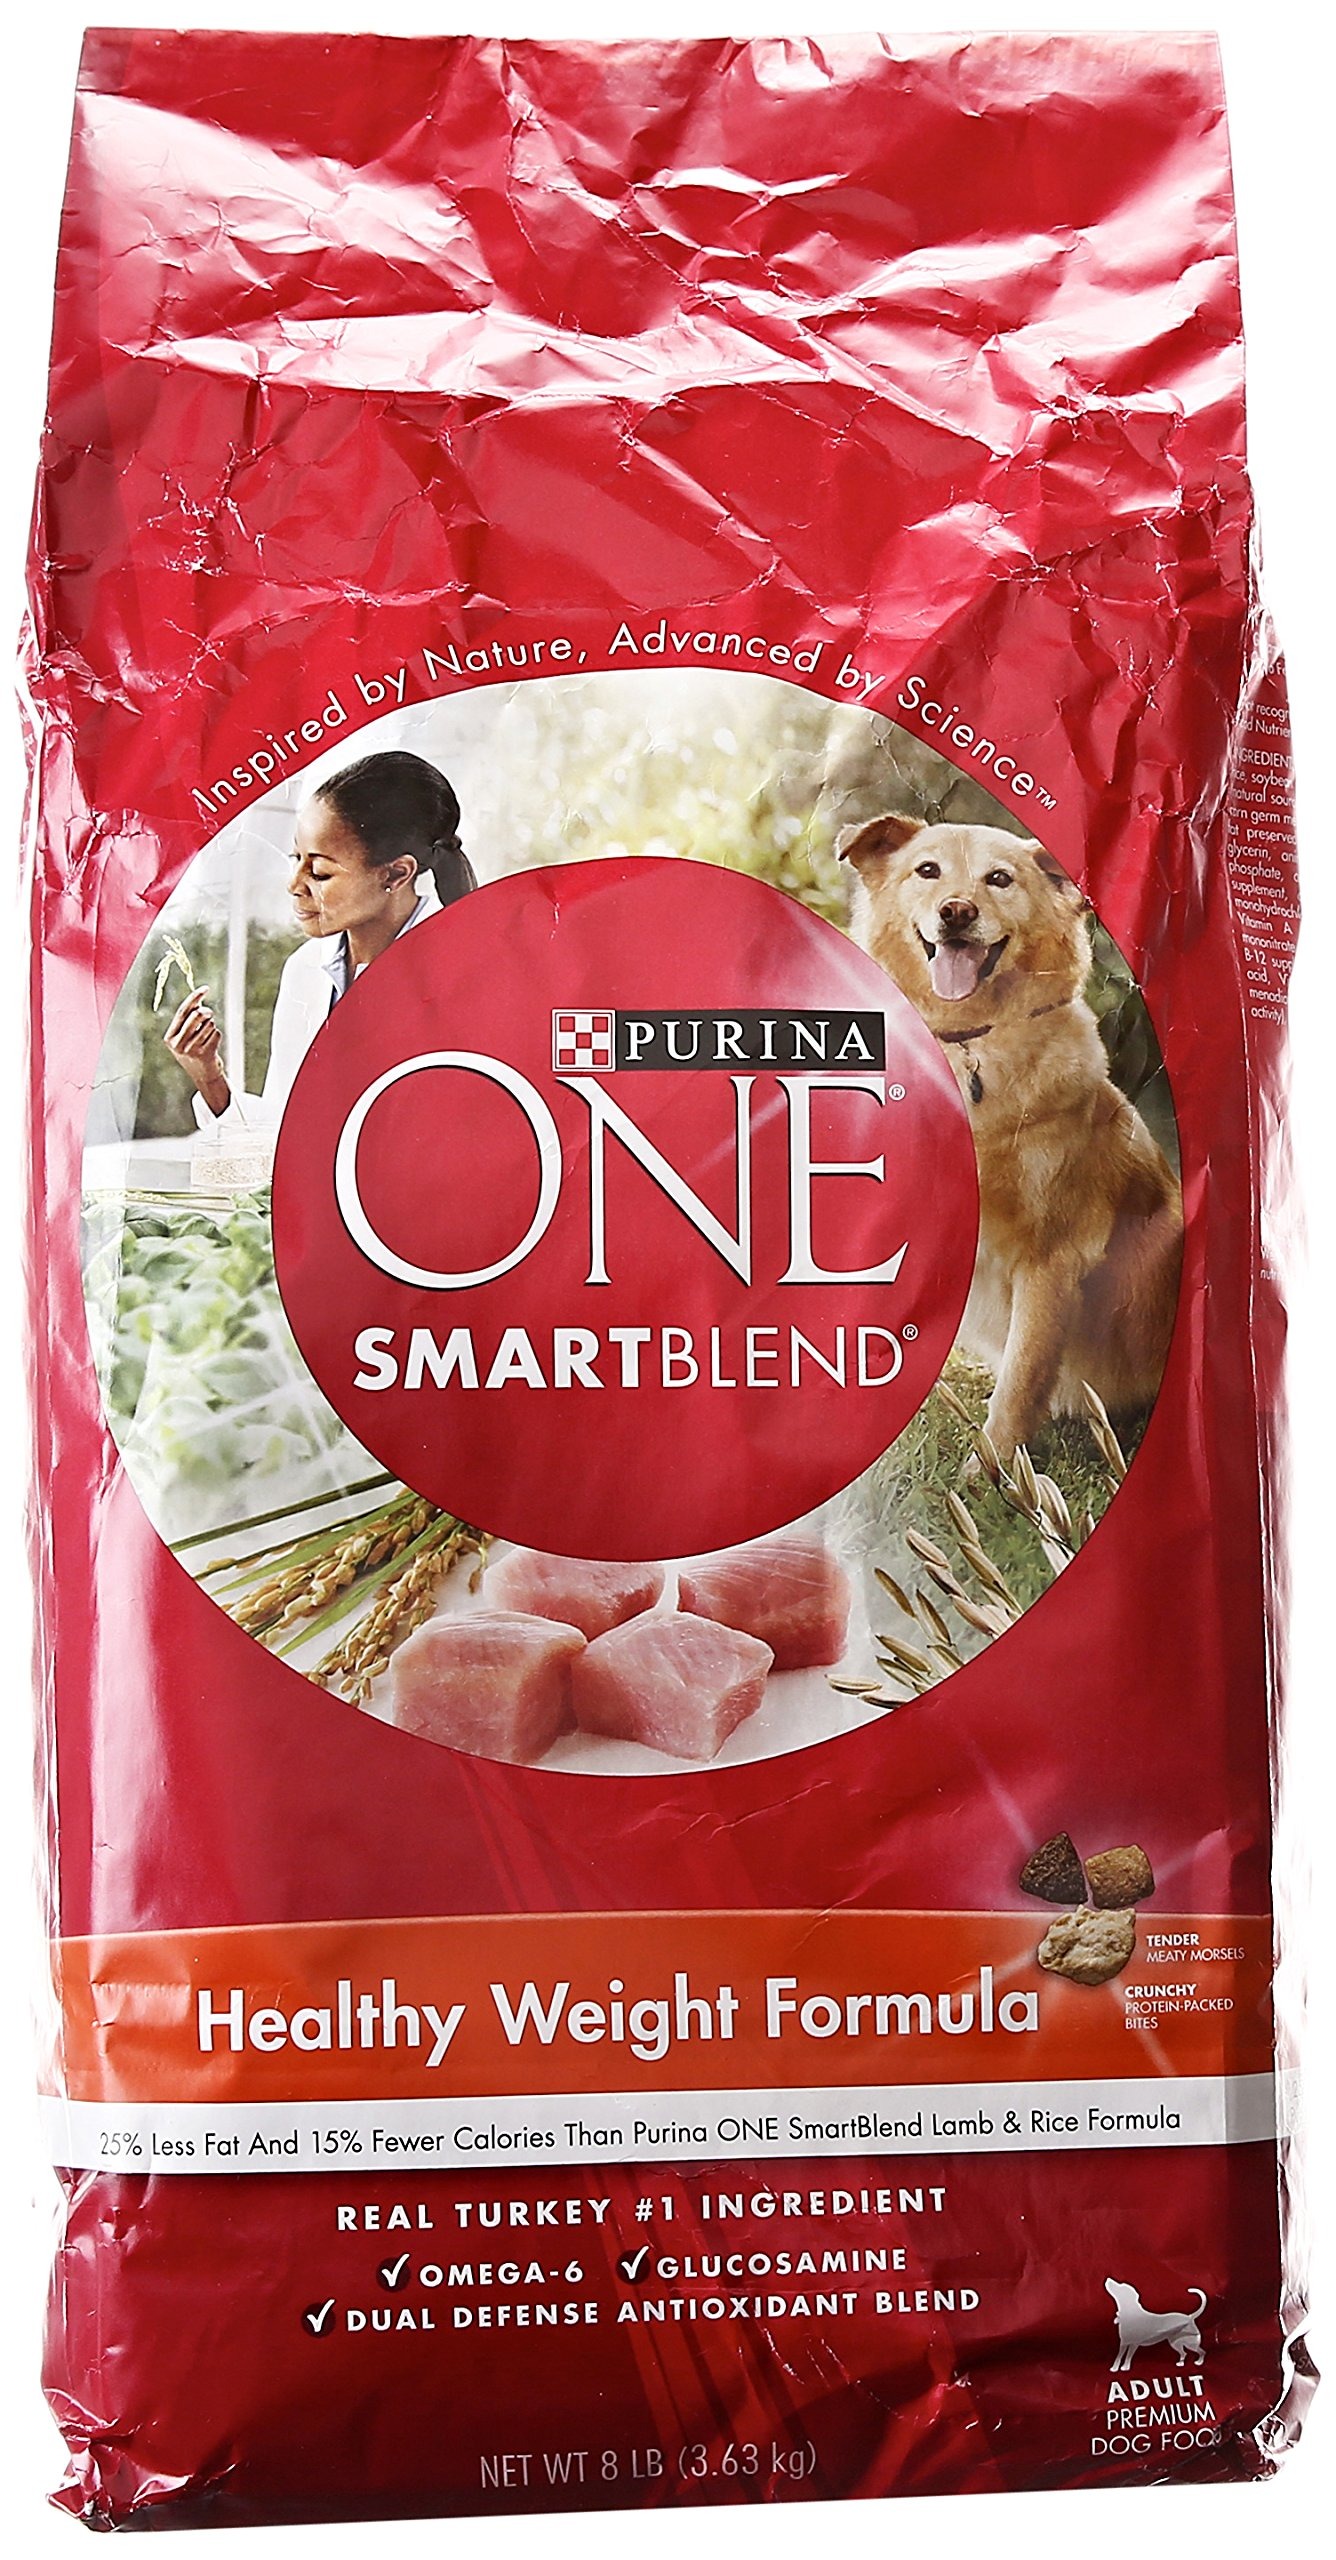
Item Name: Purina O.N.E. Healthy Weight Dog Food, 8 lb
Value: 128.0
Unit: Ounce

Price: 16.68